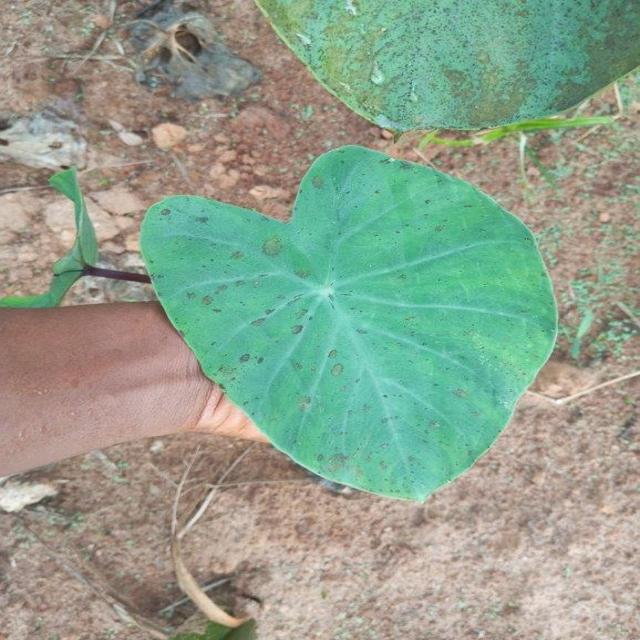
Label: Healthy